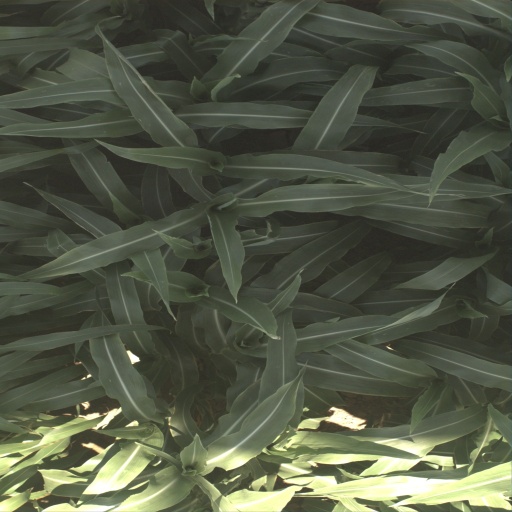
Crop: sorghum